Question: Please indicate a possible affordance area of the sit_on_chair that can be used for sitting on
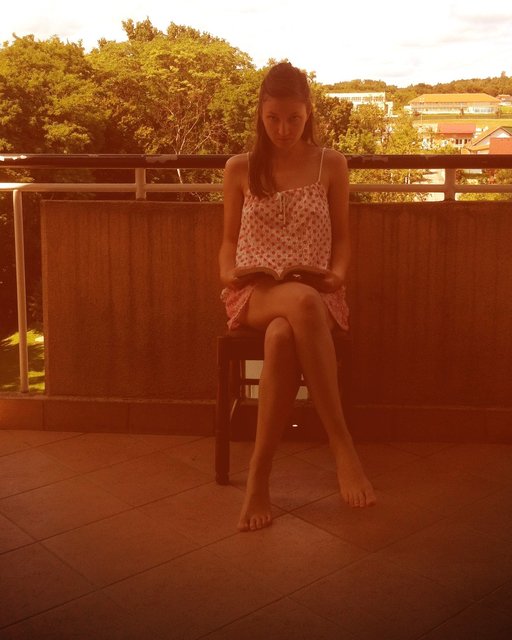
Answer: [209.616, 301.238, 339.909, 338.762]